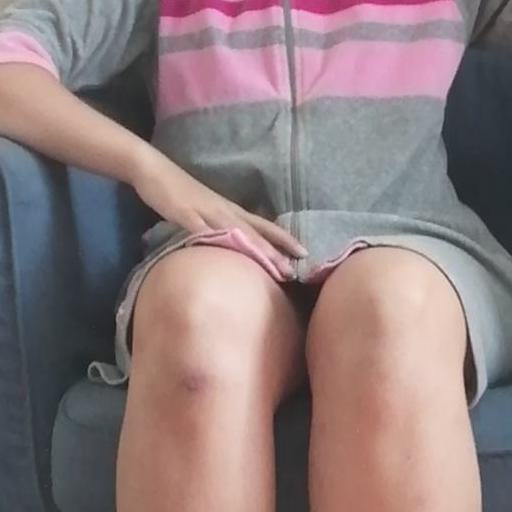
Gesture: no_gesture